Olympique de Marseille

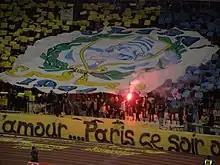
AEK Athens fans (Original 21) lifting an OM fans (Commando Ultra '84) banner.

Le Classique is a football match that is contested between Paris Saint-Germain and Olympique de Marseille. The term Classique is modelled on El Clásico, contested between Barcelona and Real Madrid. Akin to all the game's major rivalries, the antipathy between PSG and Marseille extends outside the pitch. The French "clásico" has a historical, cultural and social importance that makes it more than just a football game, pitching capital against province, and the traditional wealth and high culture of Paris against the industrial and cosmopolitan traditions of Marseille. However, this rivalry appears only in the 1990s, where it is promoted by the respective owners of PSG - Canal+, the TV channel which broadcast the Ligue 1 football matches - and Olympique de Marseille - Bernard Tapie, also owner of the sports company Adidas -, for obvious marketing reasons. It is sometimes seen as 'the favourite son' of French football against its "enfants terribles". With PSG being located in the north in the French capital and Marseille located along the Mediterranean coast, the rivalry is often referred to as ""the North versus the South"." PSG and Marseille are the only two French clubs to have won major European trophies, PSG having won the UEFA Cup Winners' Cup in 1996 as well as the UEFA Champions League in 2025, while Marseille won the UEFA Champions League in 1993. They were the two dominant forces before the emergence of Lyon at the beginning of the 21st century. However, despite their recent ups and downs, PSG and Marseille remain fierce rivals, giving this match a special atmosphere. "Le Classique" is also known as "Le Classico".